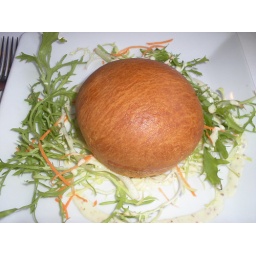
Cruising dinner on the ship called &amp;quot;Hermes in Lyon , on the river of Rhone ( France).